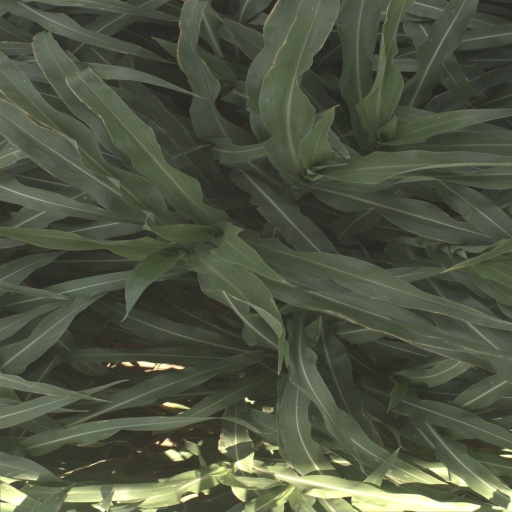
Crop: sorghum